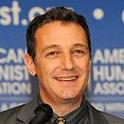
Age: 49